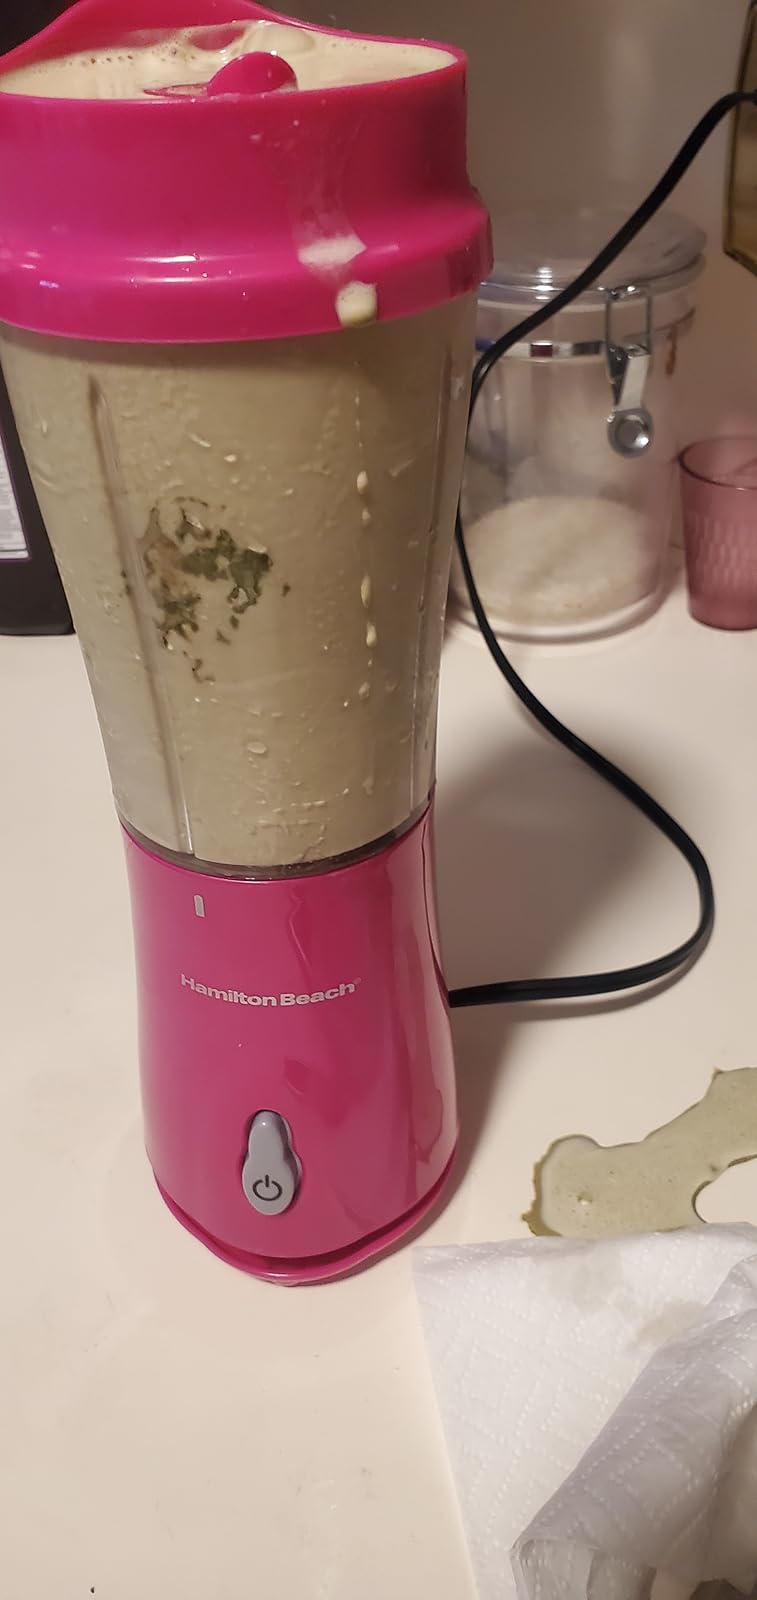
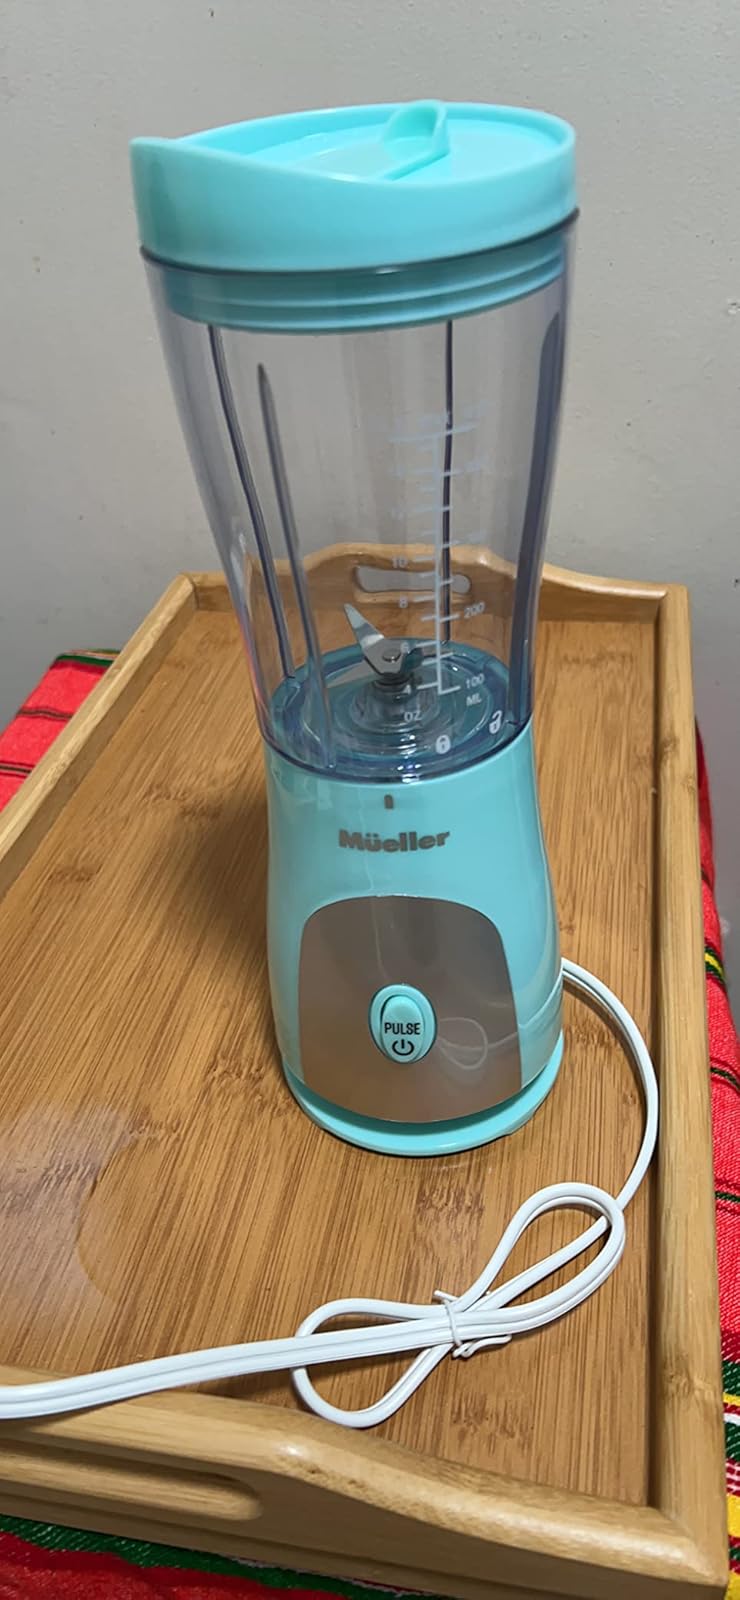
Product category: items_blender
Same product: no